James Napier Robertson

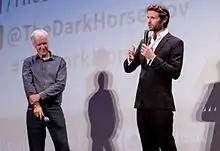
Robertson on stage with James Cameron

In 2010 Robertson started work on his second feature film, "The Dark Horse", based on the life story of Genesis Potini, a Māori chess player who suffered from severe bipolar. Robertson stated he became very close friends with Potini, playing hundreds of games of chess with him while writing the screenplay. Robertson has been an avid chess player since a young age, which he cited as one of the things that inspired him to make "The Dark Horse".